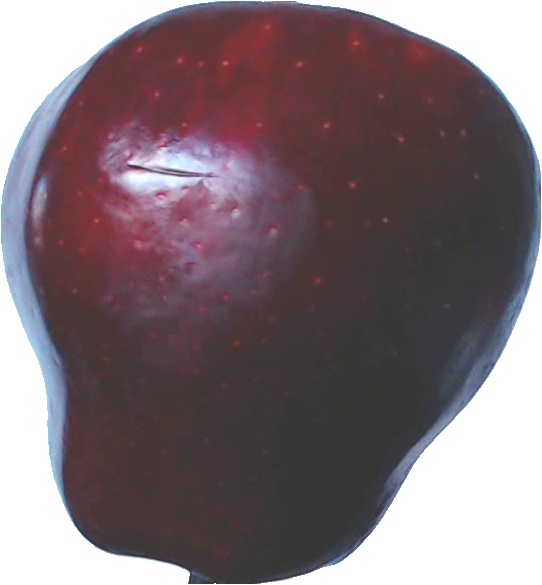
Label: apple_red_delicios_1